Istanbul Metro

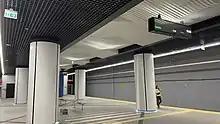
Sabiha Gökçen Station on the M4 line

On 30 August 2019 as a gesture for the Victory Day of Turkey, Mayor of Istanbul, Ekrem İmamoğlu, announced that many lines of Istanbul were going to provide 24 hours service during the weekends with trains at 20 minutes interval. Since August 2019, the Istanbul Metro started to provide 24 hours service for some lines on weekends and public holidays, but this service was discontinued in March 2020 due to coronavirus pandemic. On 5 March 2022 Metro Istanbul announced that the night metro service would be re-started on the following lines: M1A Yenikapı-Atatürk Airport, M1B Yenikapı-Kirazli, M2 Yenikapı-Hacıosman, M4 Kadıköy-Sabiha Gökçen Airport, M5 Üsküdar-Çekmeköy, and M6 Levent-Boğaziçi University/Hisarüstü, and later added M7 Mecidiyeköy-Mahmutbey on 14 July 2022.